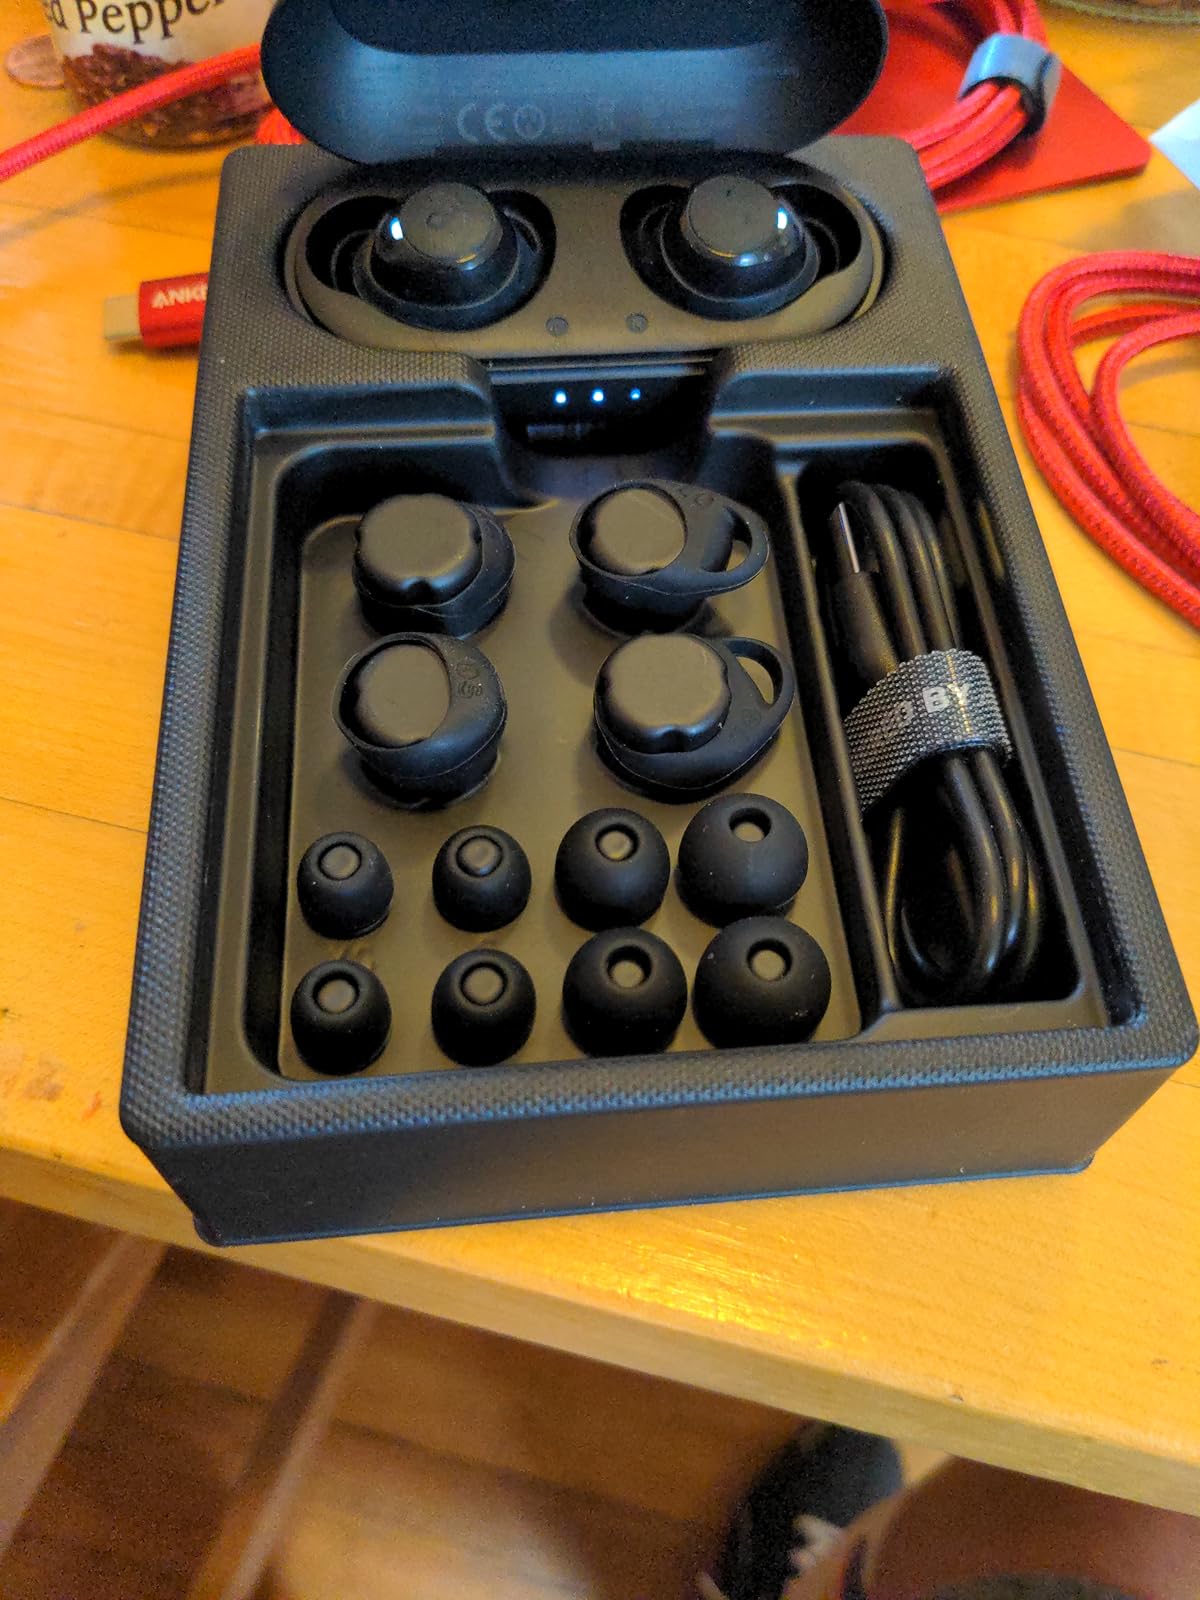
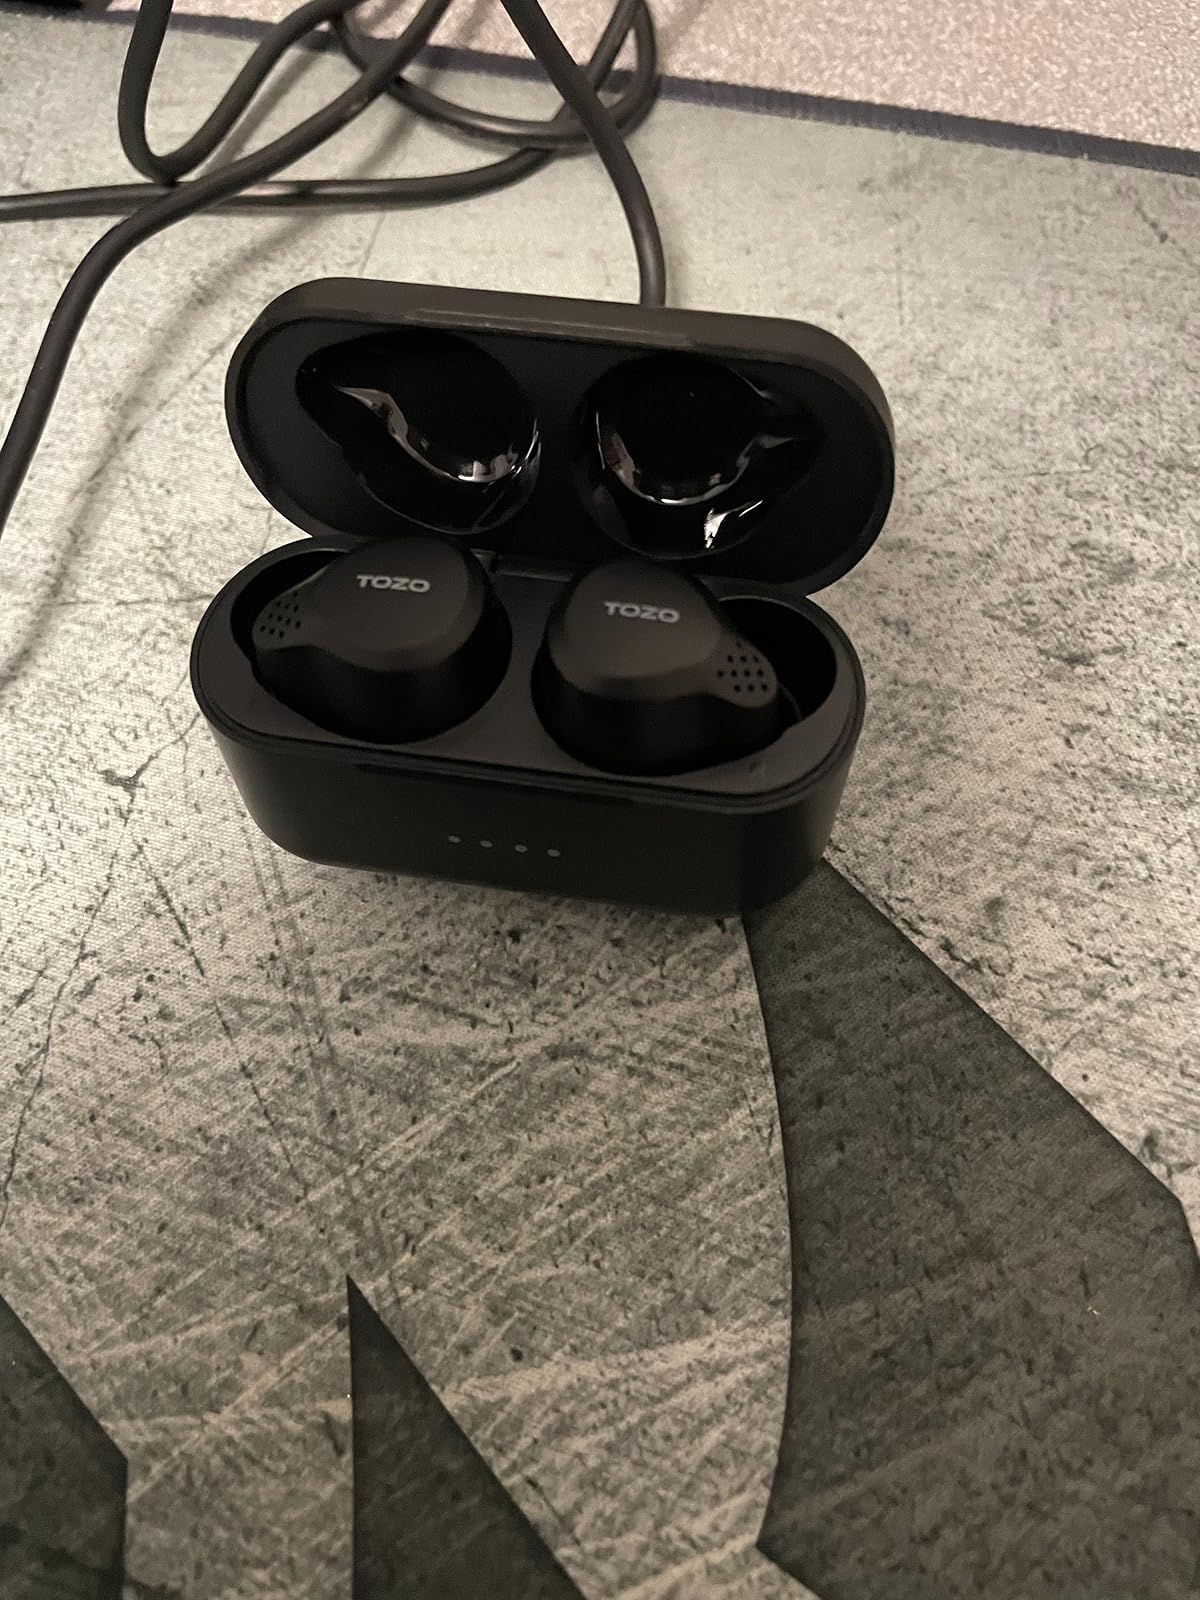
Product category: earbuds
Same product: no